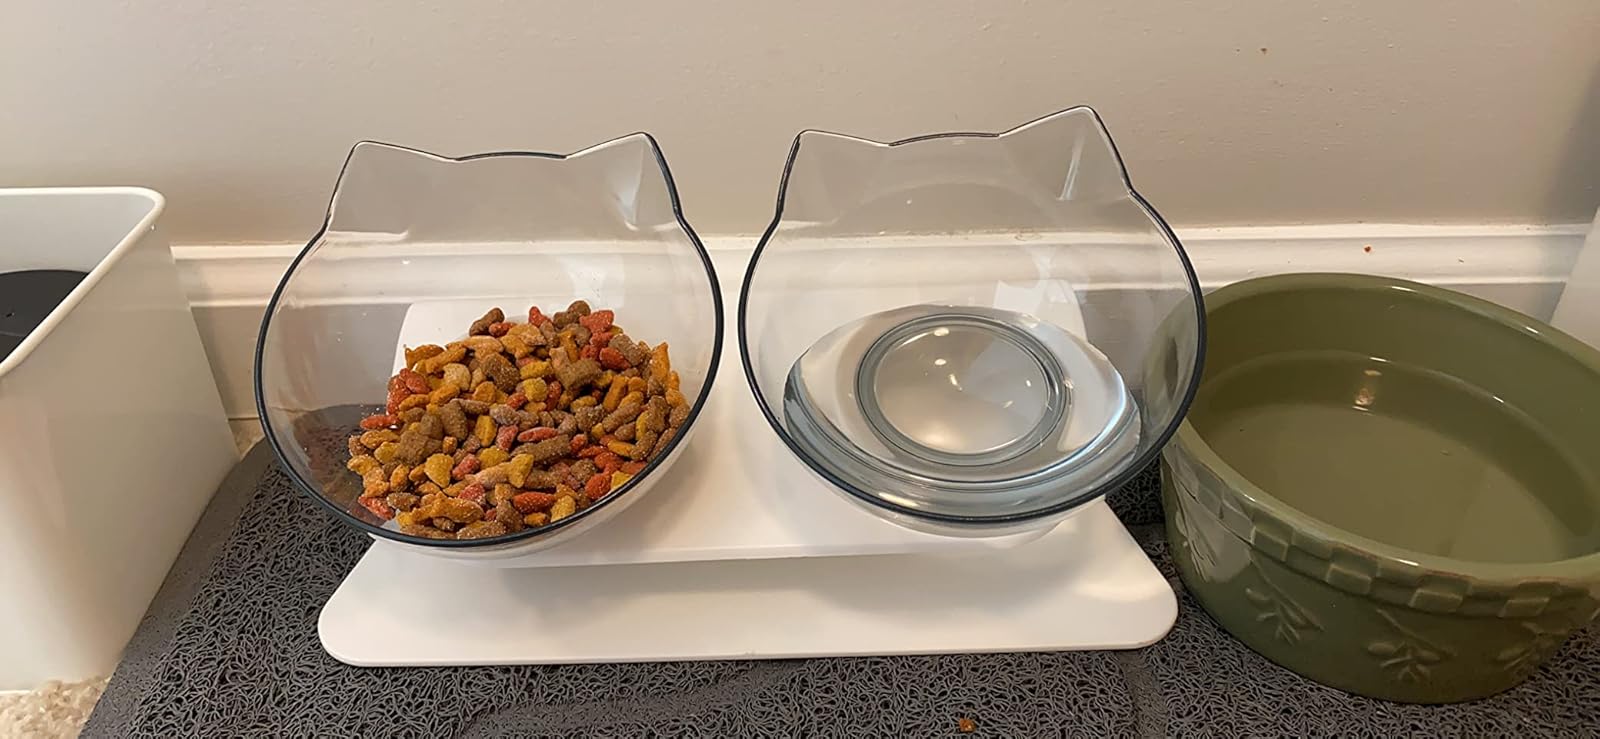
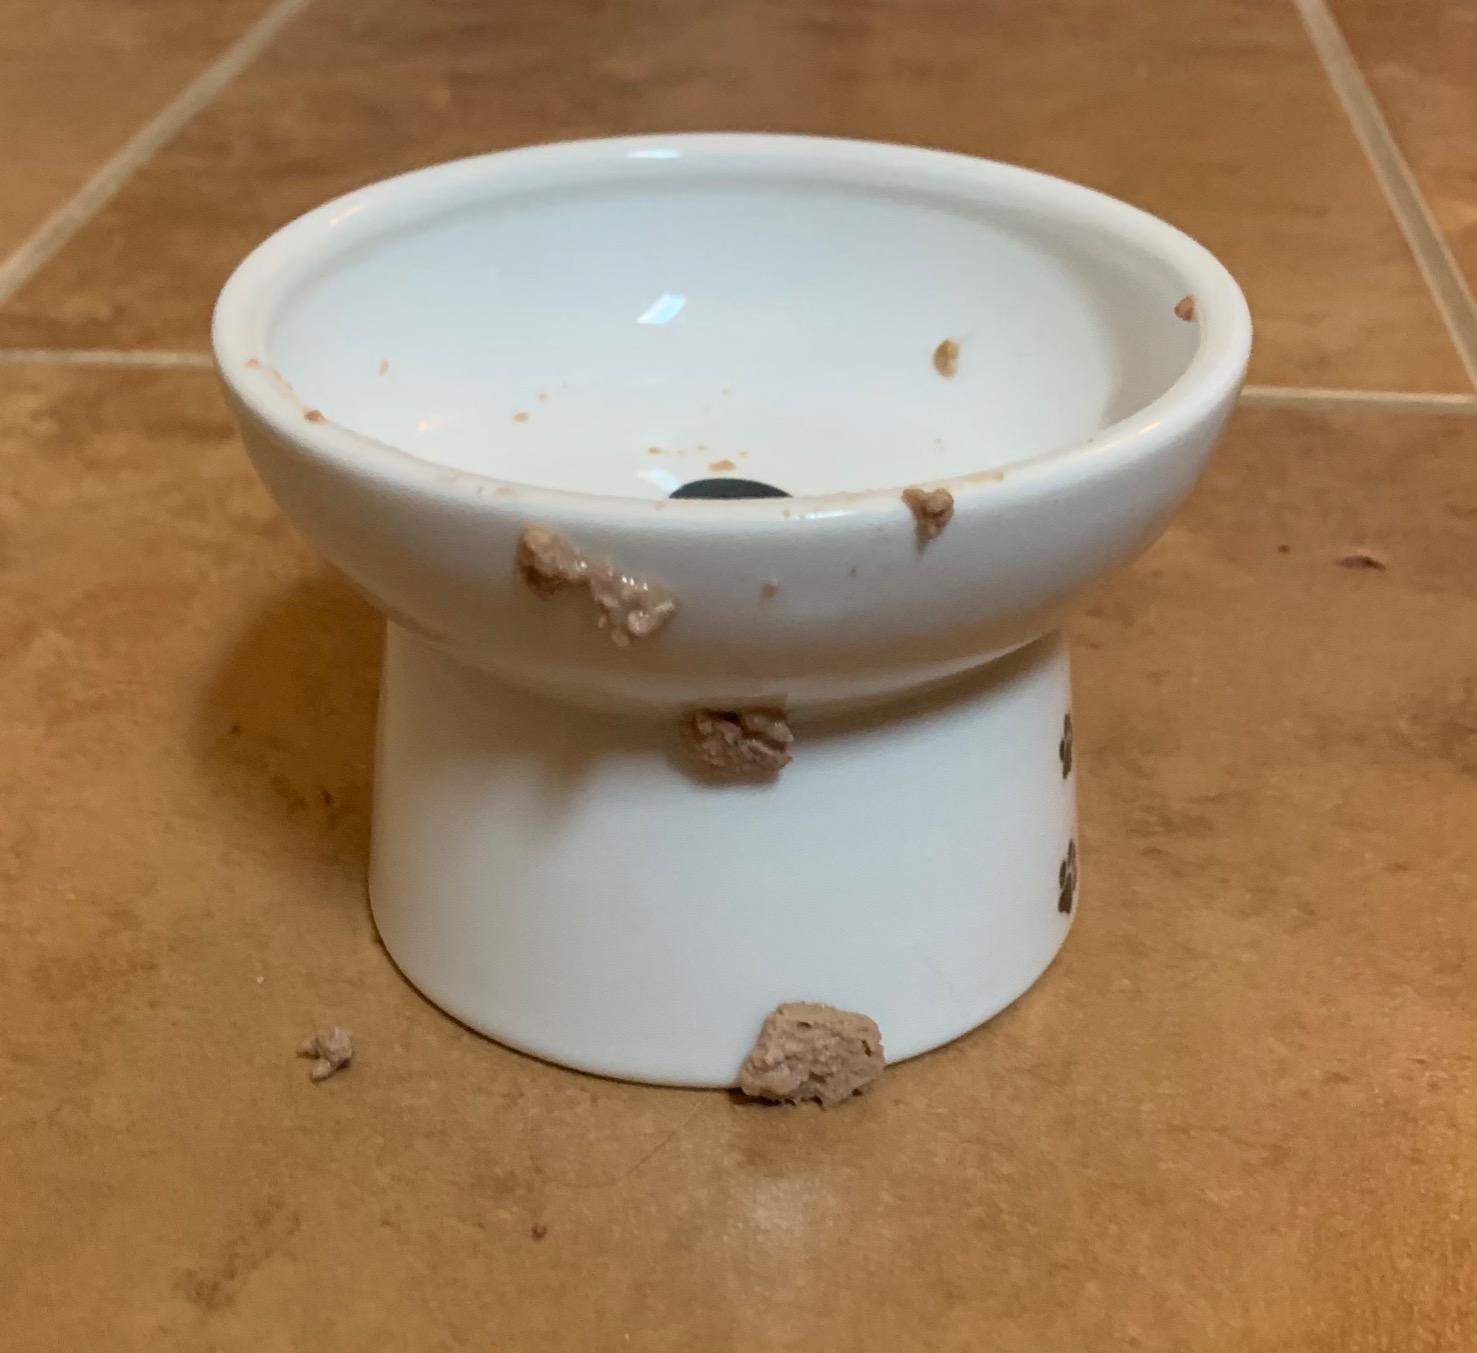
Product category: items_bowl
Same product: no